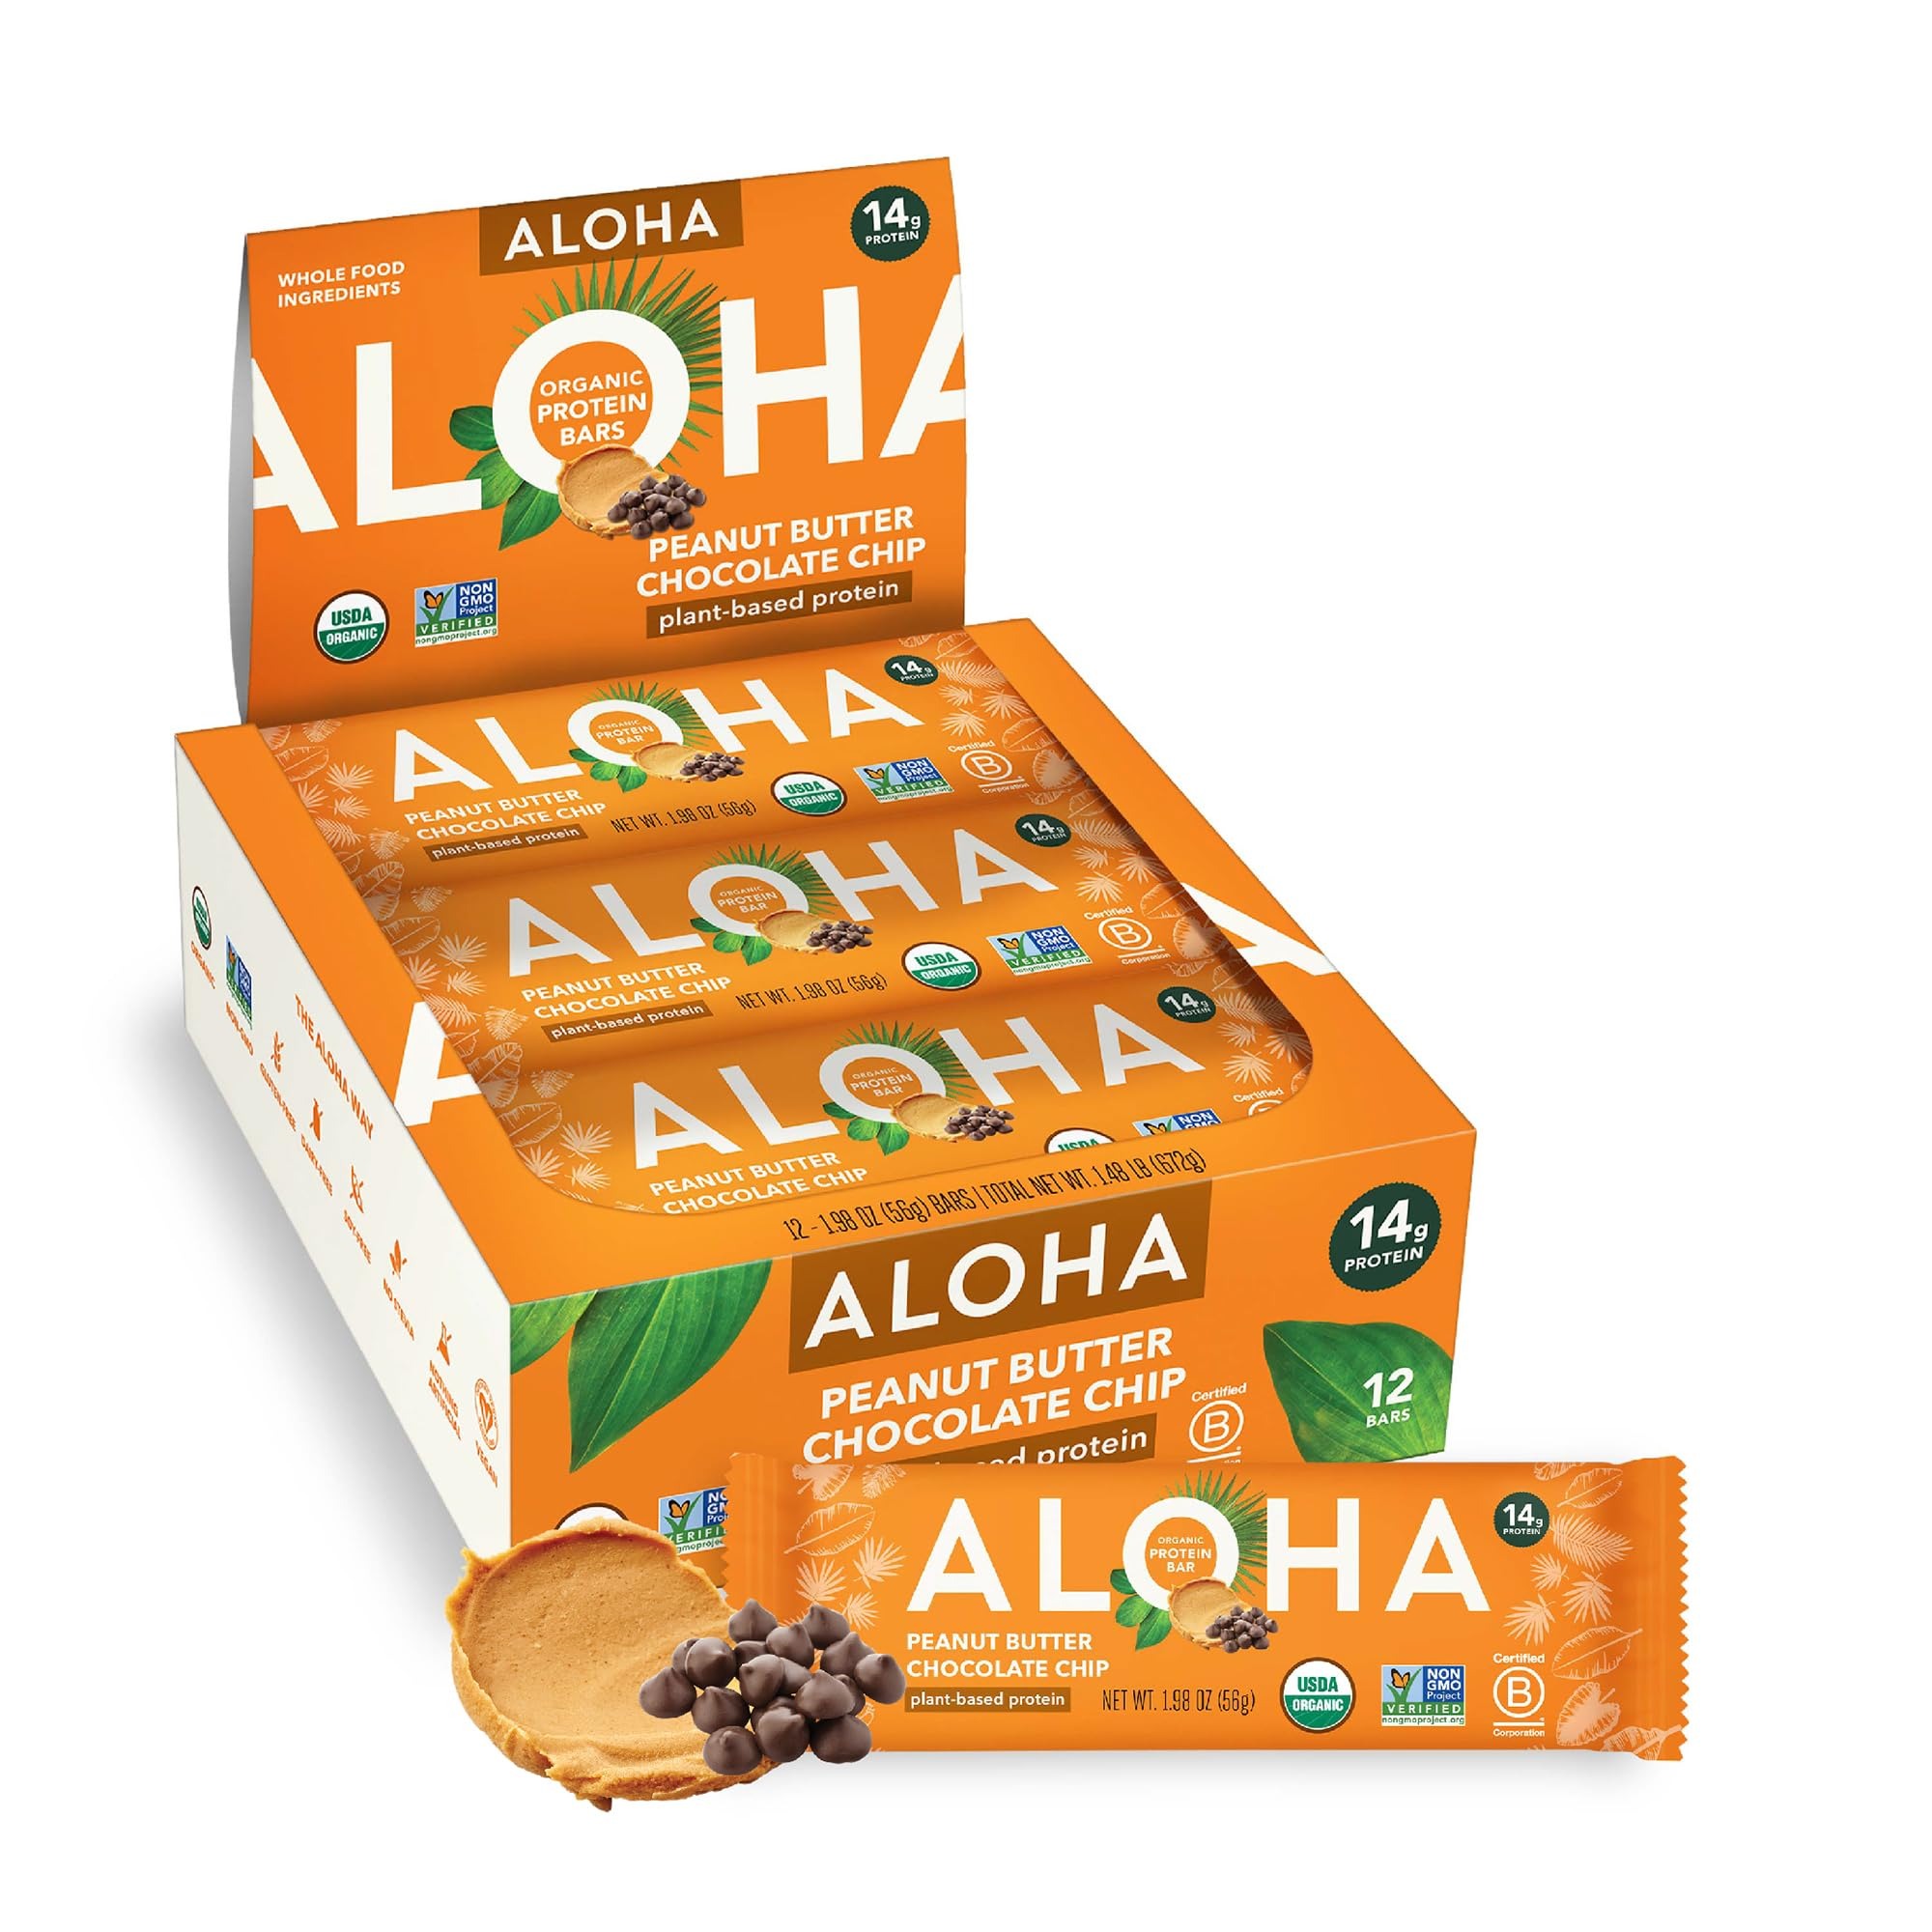
Item Name: ALOHA Organic Plant Based Protein Bars |Peanut Butter Chocolate Chip | 1.98 Oz (Pack of 12) | Vegan, Low Sugar, Gluten Free, Paleo, Low Carb, Non-GMO, Stevia Free, Soy Free, No Sugar Alcohols
Bullet Point 1: Box contains 12 - 1.98 ounce Organic Peanut Butter Chocolate Chip Plant Based Protein Bars
Bullet Point 2: 14 grams of Organic Plant-Based Protein, 13 grams of Fiber, only 4 grams of Sugar, 240 calories per serving and Nothing Artificial
Bullet Point 3: ALOHA Protein Bars are Seriously Great Tasting, Vegan, Organic, Non-GMO, Gluten-Free, Certified USDA Organic, Kosher, Soy-Free, Dairy-Free, Stevia-Free, High Fiber and Paleo Friendly
Bullet Point 4: Made for a healthy lifestyle with 100% real whole food ingredients; organic brown rice protein, organic pumpkin seed protein, and nothing artificial
Bullet Point 5: A delicious option and healthy snack for pregnant women, vegetarians, vegans, celiacs and paleo friendly diets. Makes a perfect snack, meal replacement, breakfast on the go or helps to fuel or refuel pre/post workouts or exercise
Value: 23.76
Unit: Ounce

Price: 25.99